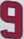
Number: 9